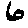
Label: 6